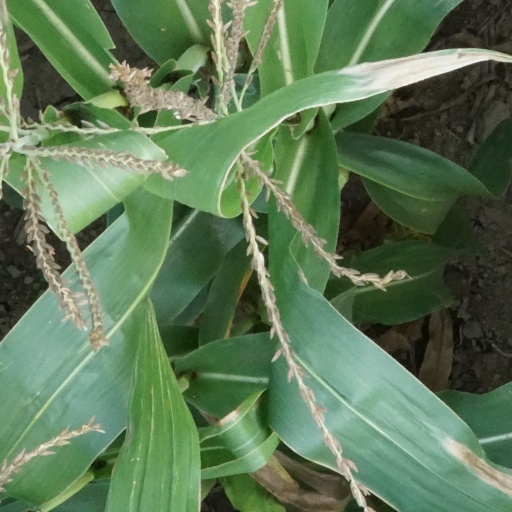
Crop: maize; corn